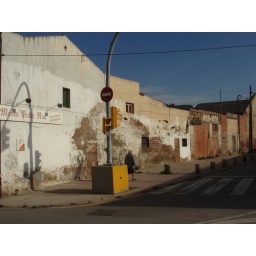
ghosts under a blue sky